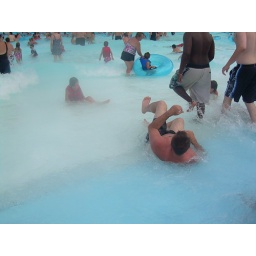
danny and haley being washed ashore by the waves at white water